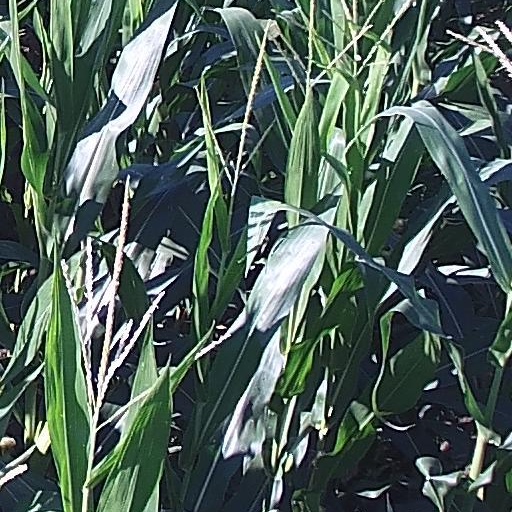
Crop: maize; corn